Describe the emotion expressed in this image:  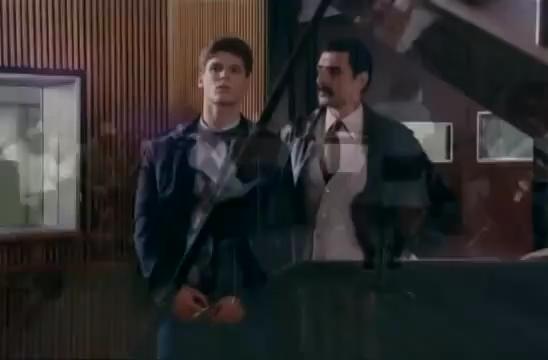
This person displays Suffering, valence and arousal with low intensity.